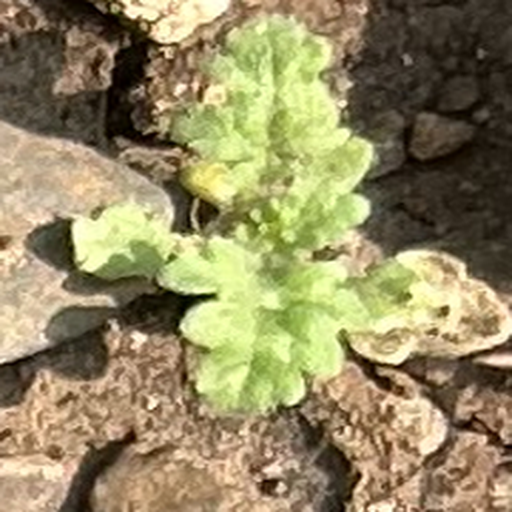
Weed species: Gajar_gavat_(Parthenium hysterophorus)